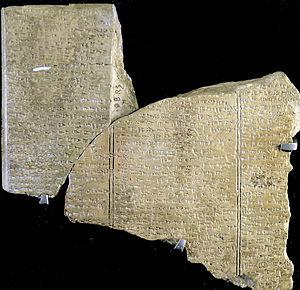
Le Cycle de Baal est un ensemble de textes de la mythologie ougaritique. Il est constitué d'un groupe de six tablettes retrouvées dans un état fragmentaire dans la « maison du Grand Prêtre », qui forment un ensemble cohérent décrivant l'ascension du dieu Baal à la royauté des Dieux. Il a été rédigé par un scribe du nom d'Ilou-milkou, qui vivait sous le règne de Niqmaddou II. On ne dispose actuellement que de la moitié du récit.
L'ougaritique est une langue chamito-sémitique éteinte de type cananéen, appartenant au groupe nord-ouest des langues sémitiques, parlée dans la ville d'Ougarit à l'âge du bronze récent.